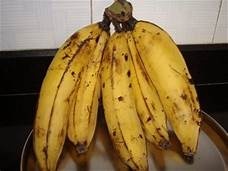
Label: banana